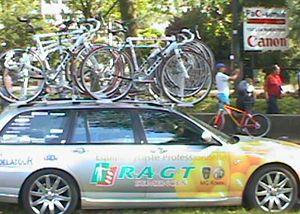
L'équipe cycliste RAGT Semences est une équipe cycliste professionnelle sur route française, active entre 2000 et 2005. En 2005, pour sa dernière année l'équipe évolue avec une licence de continentale professionnelle. Au cours de son existence, elle participe à quatre reprises au Tour de France, ainsi qu'au Tour d'Espagne 2000.